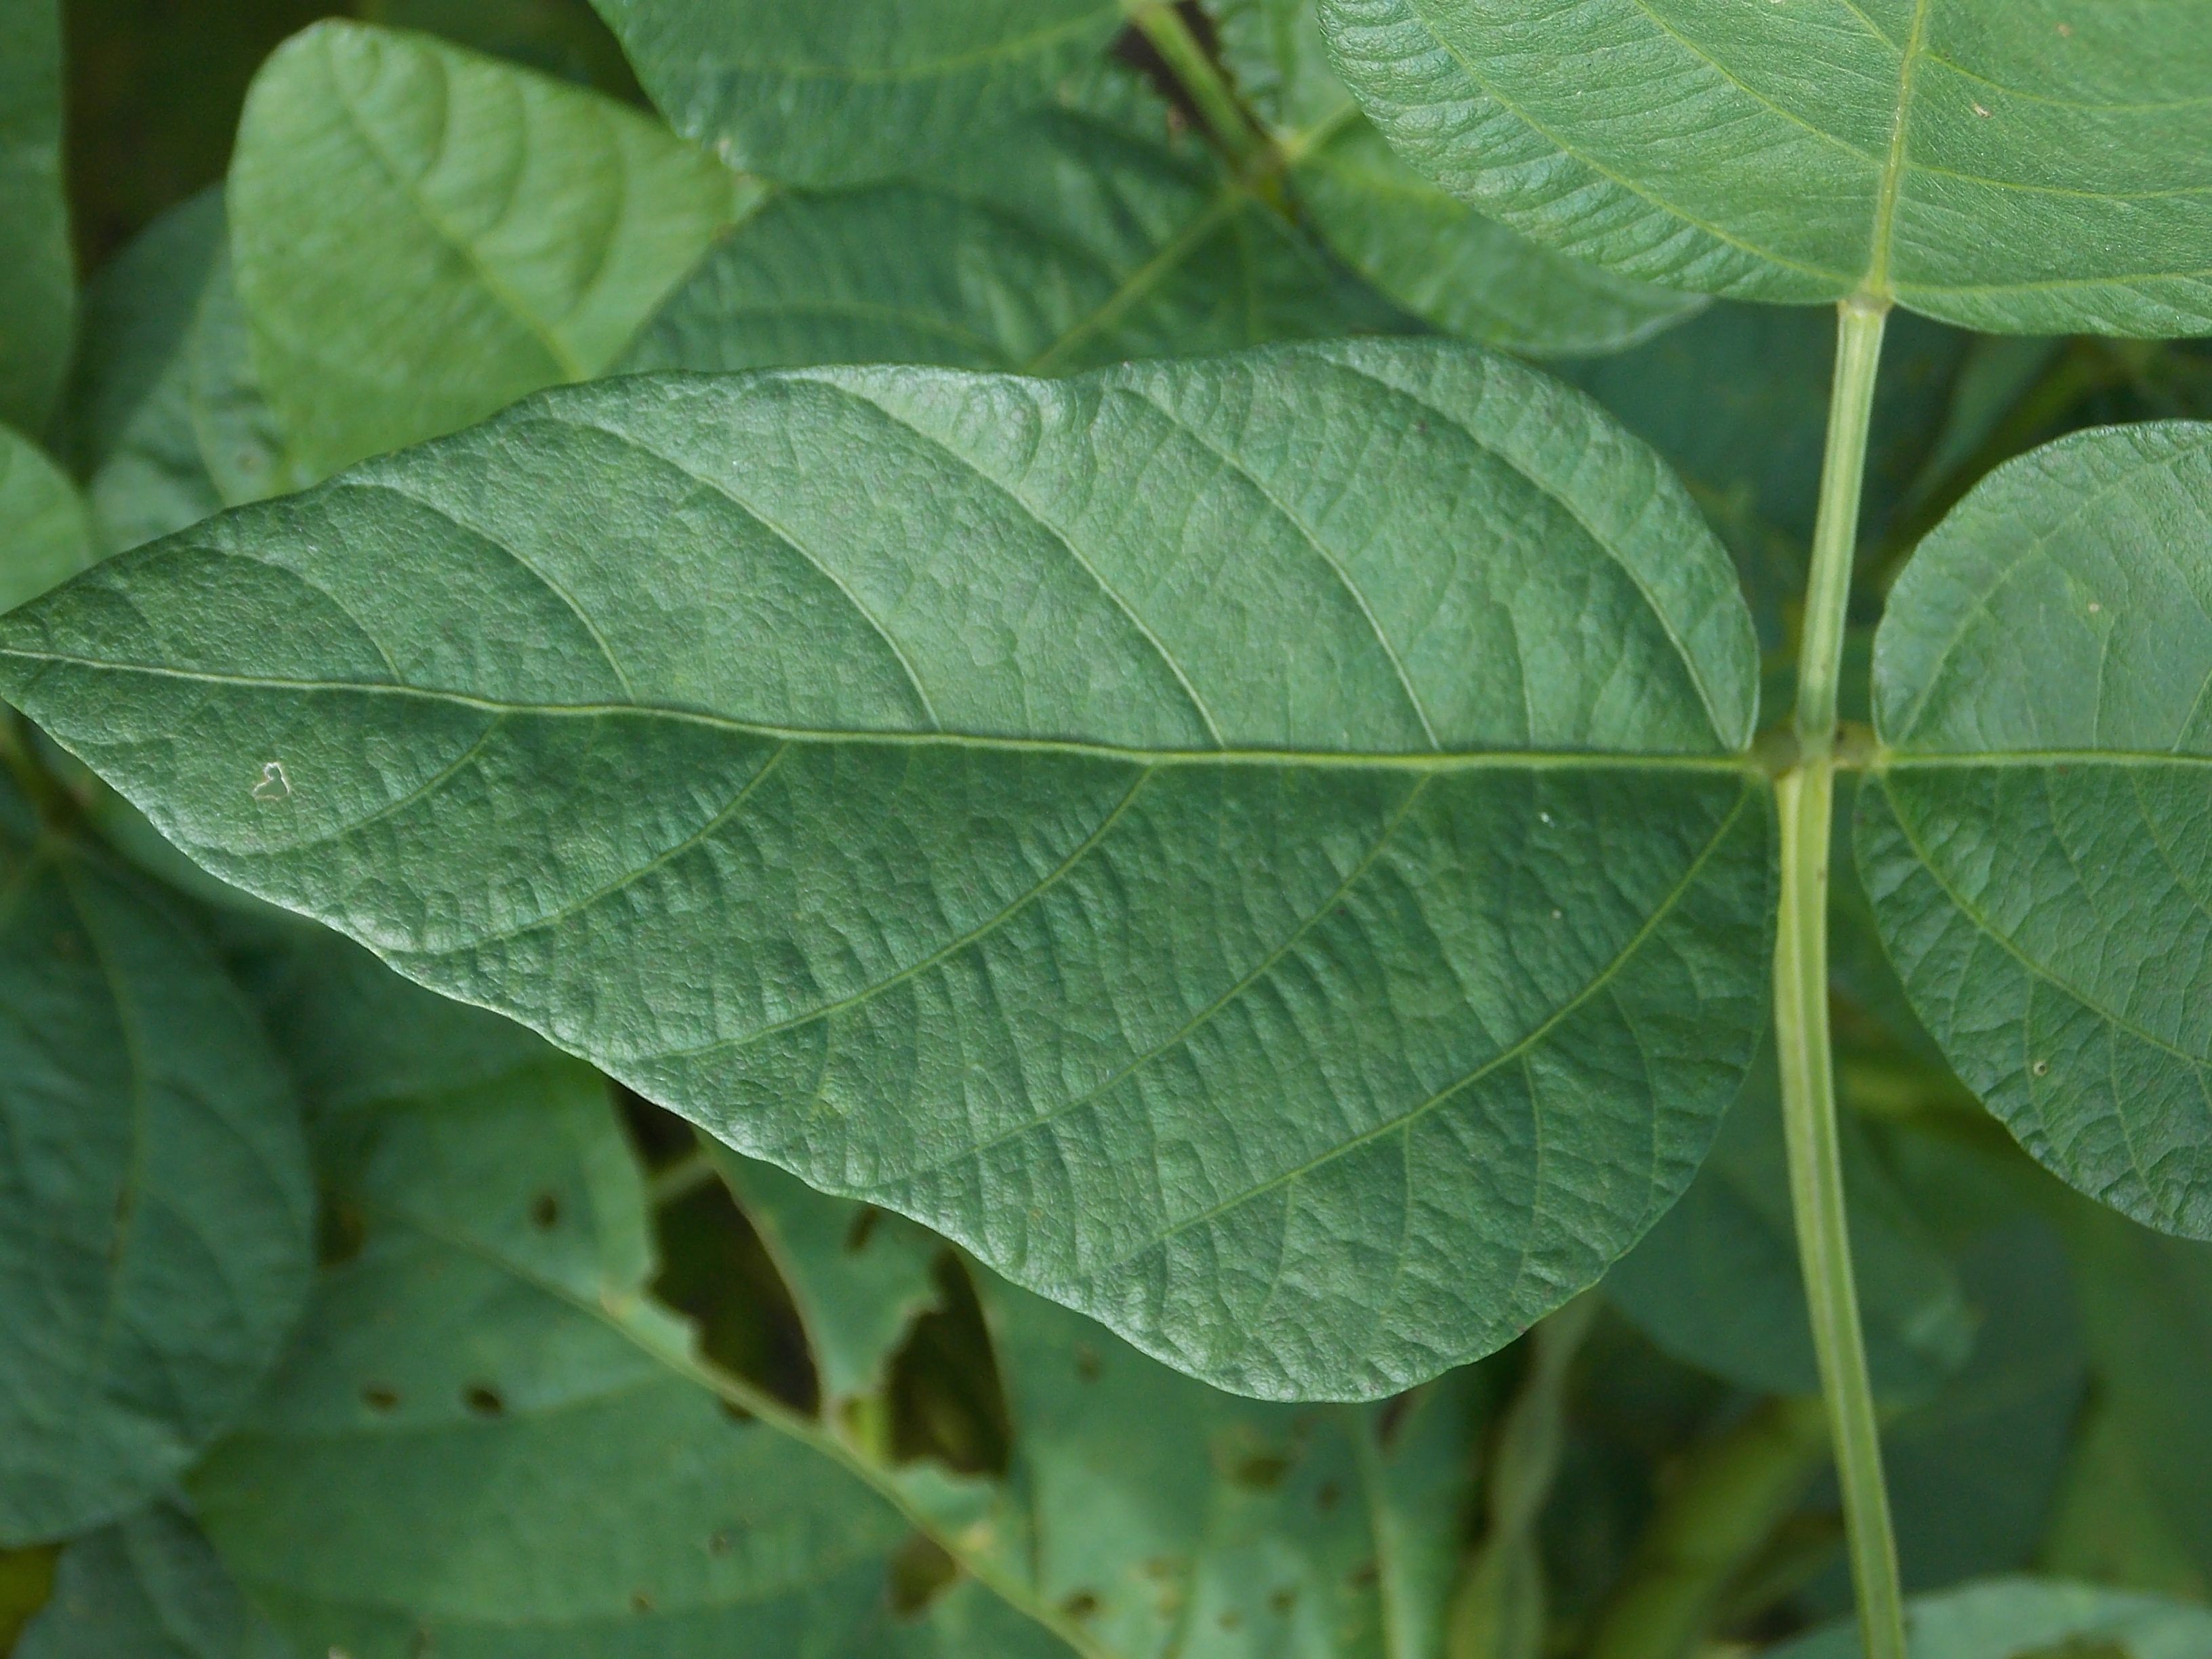
Label: Disease